Babel (TV series)

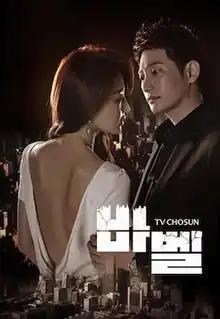
Promotional poster

Babel is a 2019 South Korean television series starring Park Si-hoo and Jang Hee-jin. The series aired on TV Chosun from January 27 to March 24, 2019 on Saturdays and Sundays at 22:50 (KST).